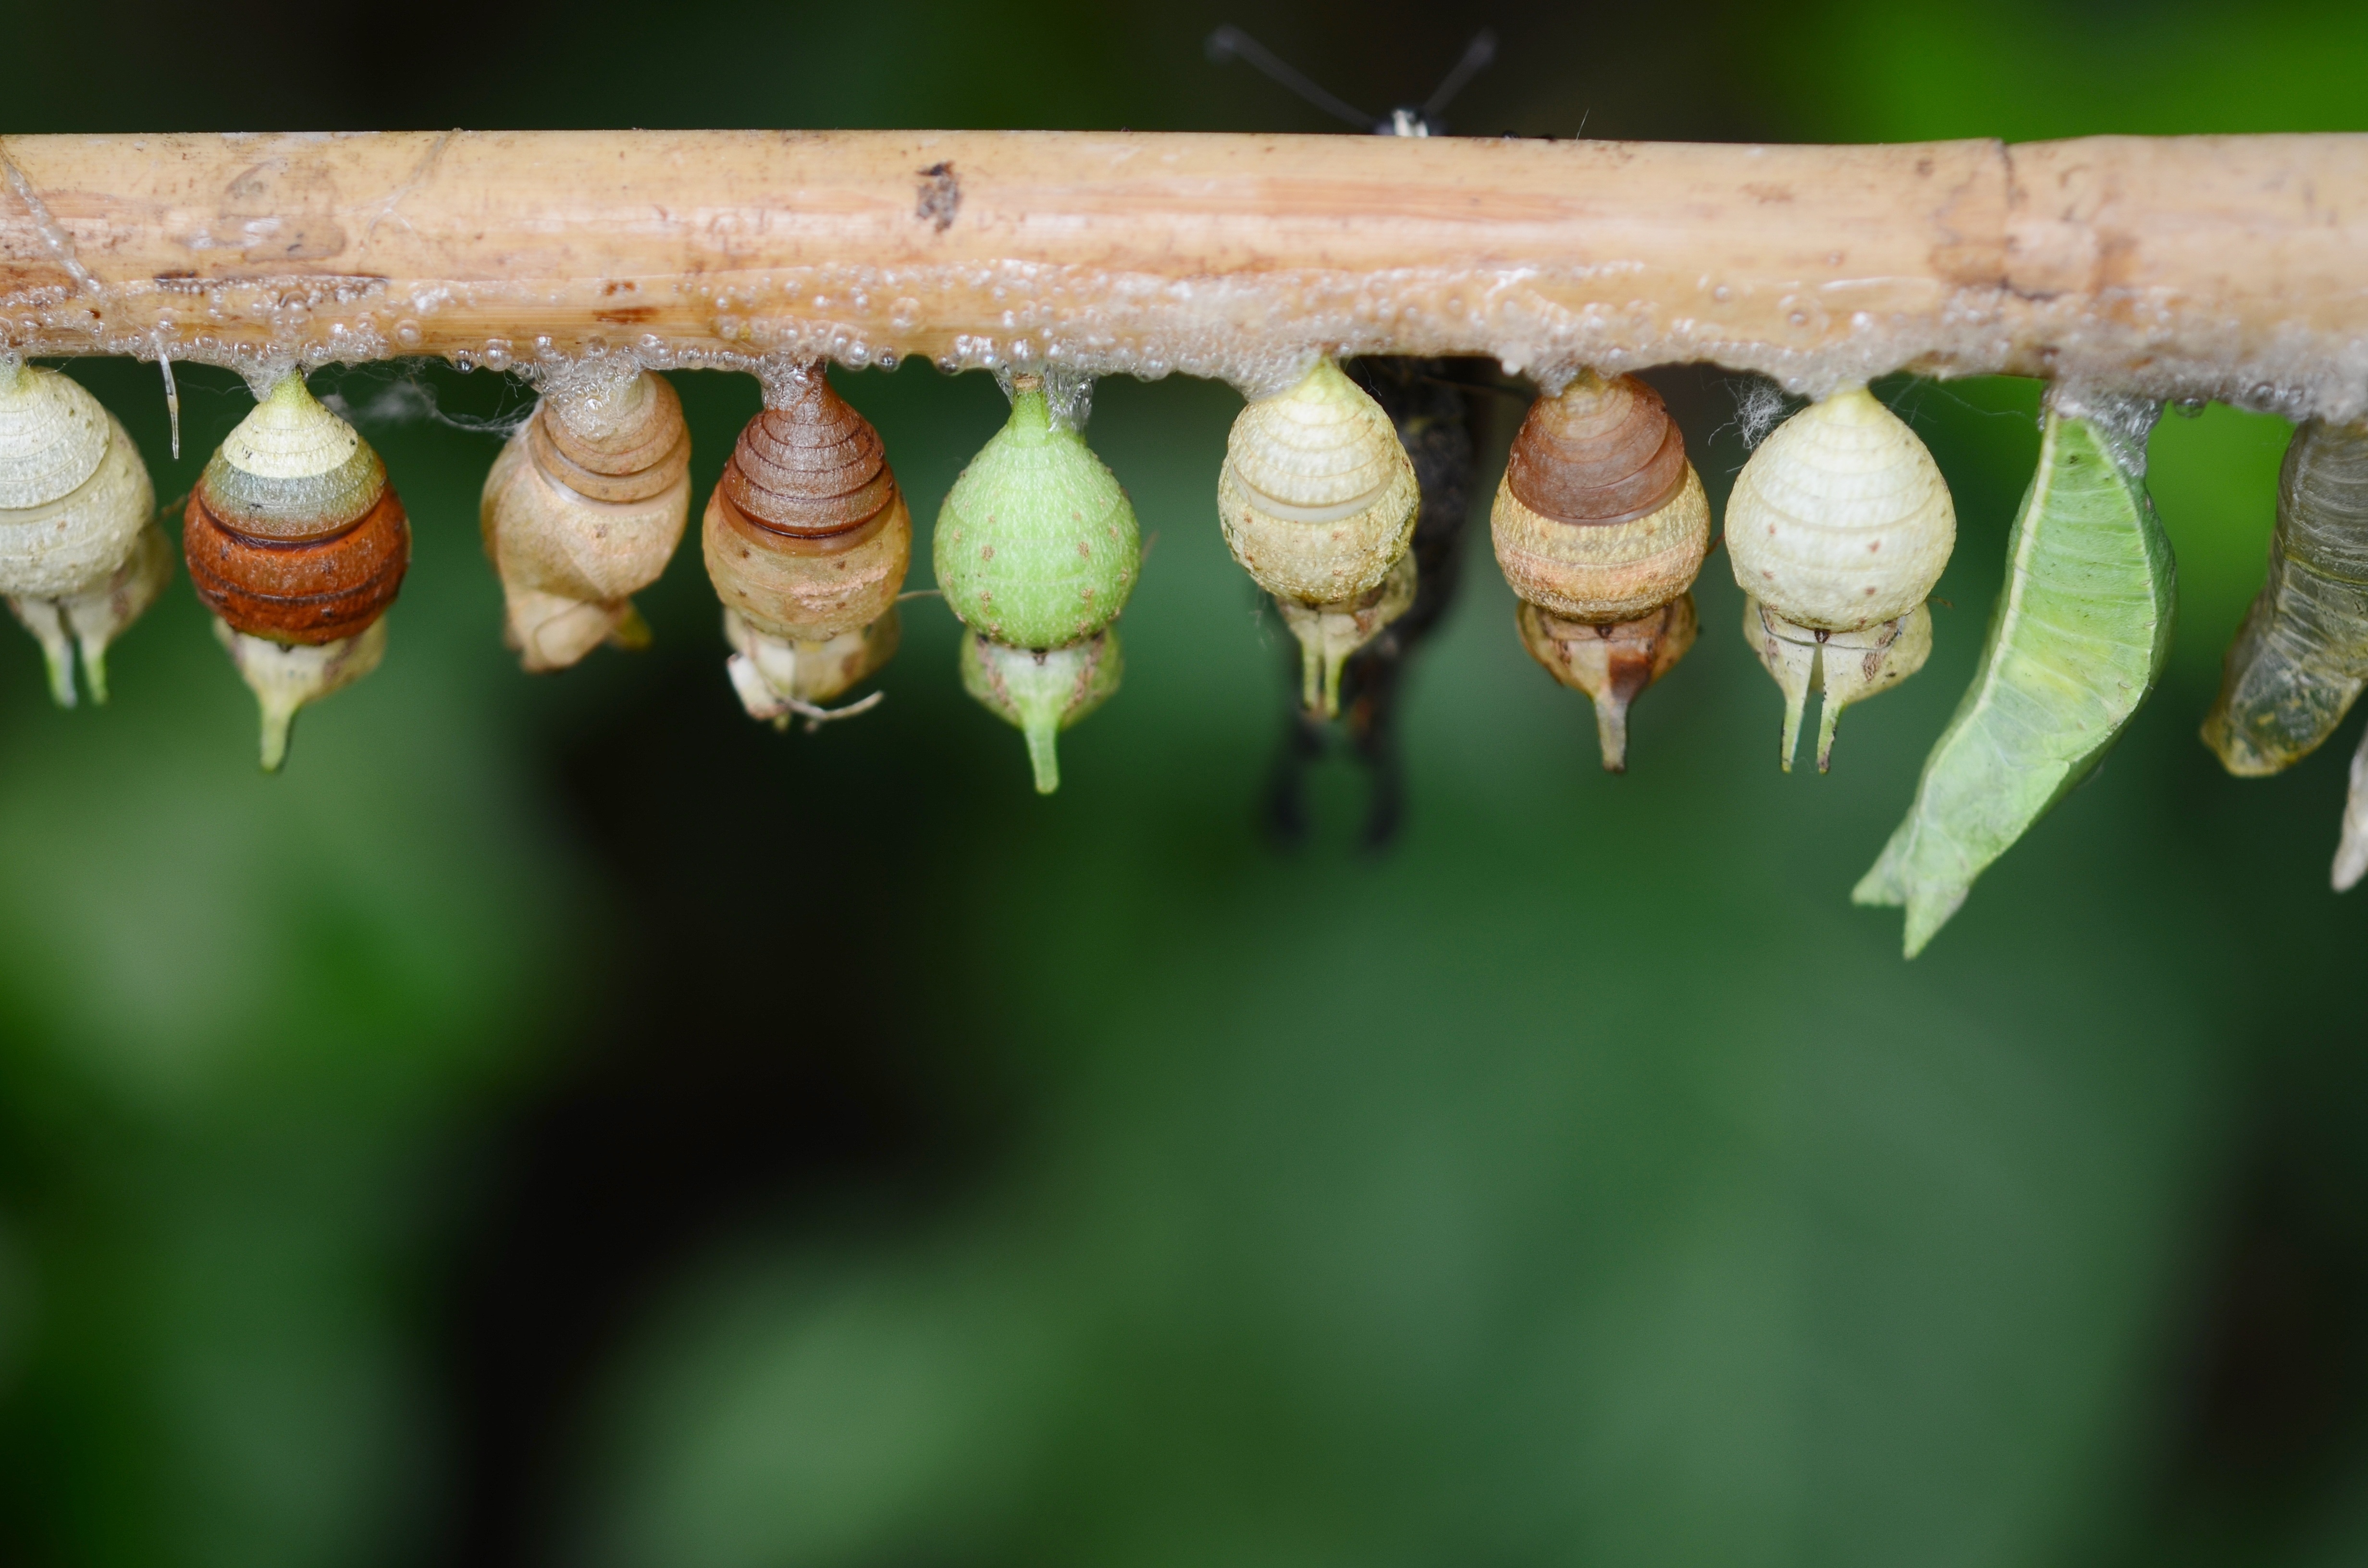
nature, branch, wing, leaf, flower, animal, wildlife, green, insect, macro, botany, moth, butterfly, flora, fauna, invertebrate, caterpillar, close up, pupa, larva, macro photography, cocoon, plant stem, moths and butterflies, bombycidae